Techno

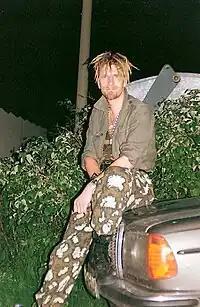
Tanith in 1994

Changes were also taking place in Frankfurt during the same period but it did not share the egalitarian approach found in the Berlin party scene. It was instead very much centered around discothèques and existing arrangements with various club owners. In 1988, after the "" opened, the Frankfurt dance music scene was allegedly dominated by the club's management and they made it difficult for other promoters to get a start. By the early 1990s Sven Väth had become perhaps the first DJ in Germany to be worshipped like a rock star. He performed center stage with his fans facing him, and as co-owner of Omen, he is believed to have been the first techno DJ to run his own club. One of the few real alternatives then was The Bruckenkopf in Mainz, underneath a Rhine bridge, a venue that offered a non-commercial alternative to Frankfurt's discothèque-based clubs. Other notable underground parties were those run by and & from Playhouse records. By 1992 & Torsten Fenslau were running a Sunday morning session at Dorian Gray, a plush discothèque near the Frankfurt airport. They initially played a mix of different styles including Belgian new beat, Deep House, Chicago House, and synth-pop such as Kraftwerk and Yello and it was out of this blend of styles that the Frankfurt trance scene is believed to have emerged.